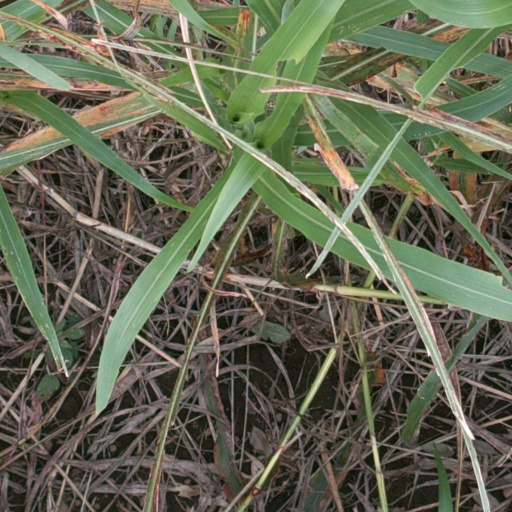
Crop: sorghum